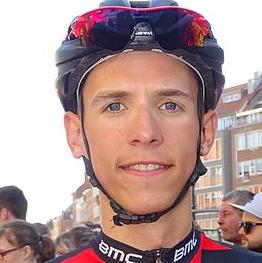
Age: 22